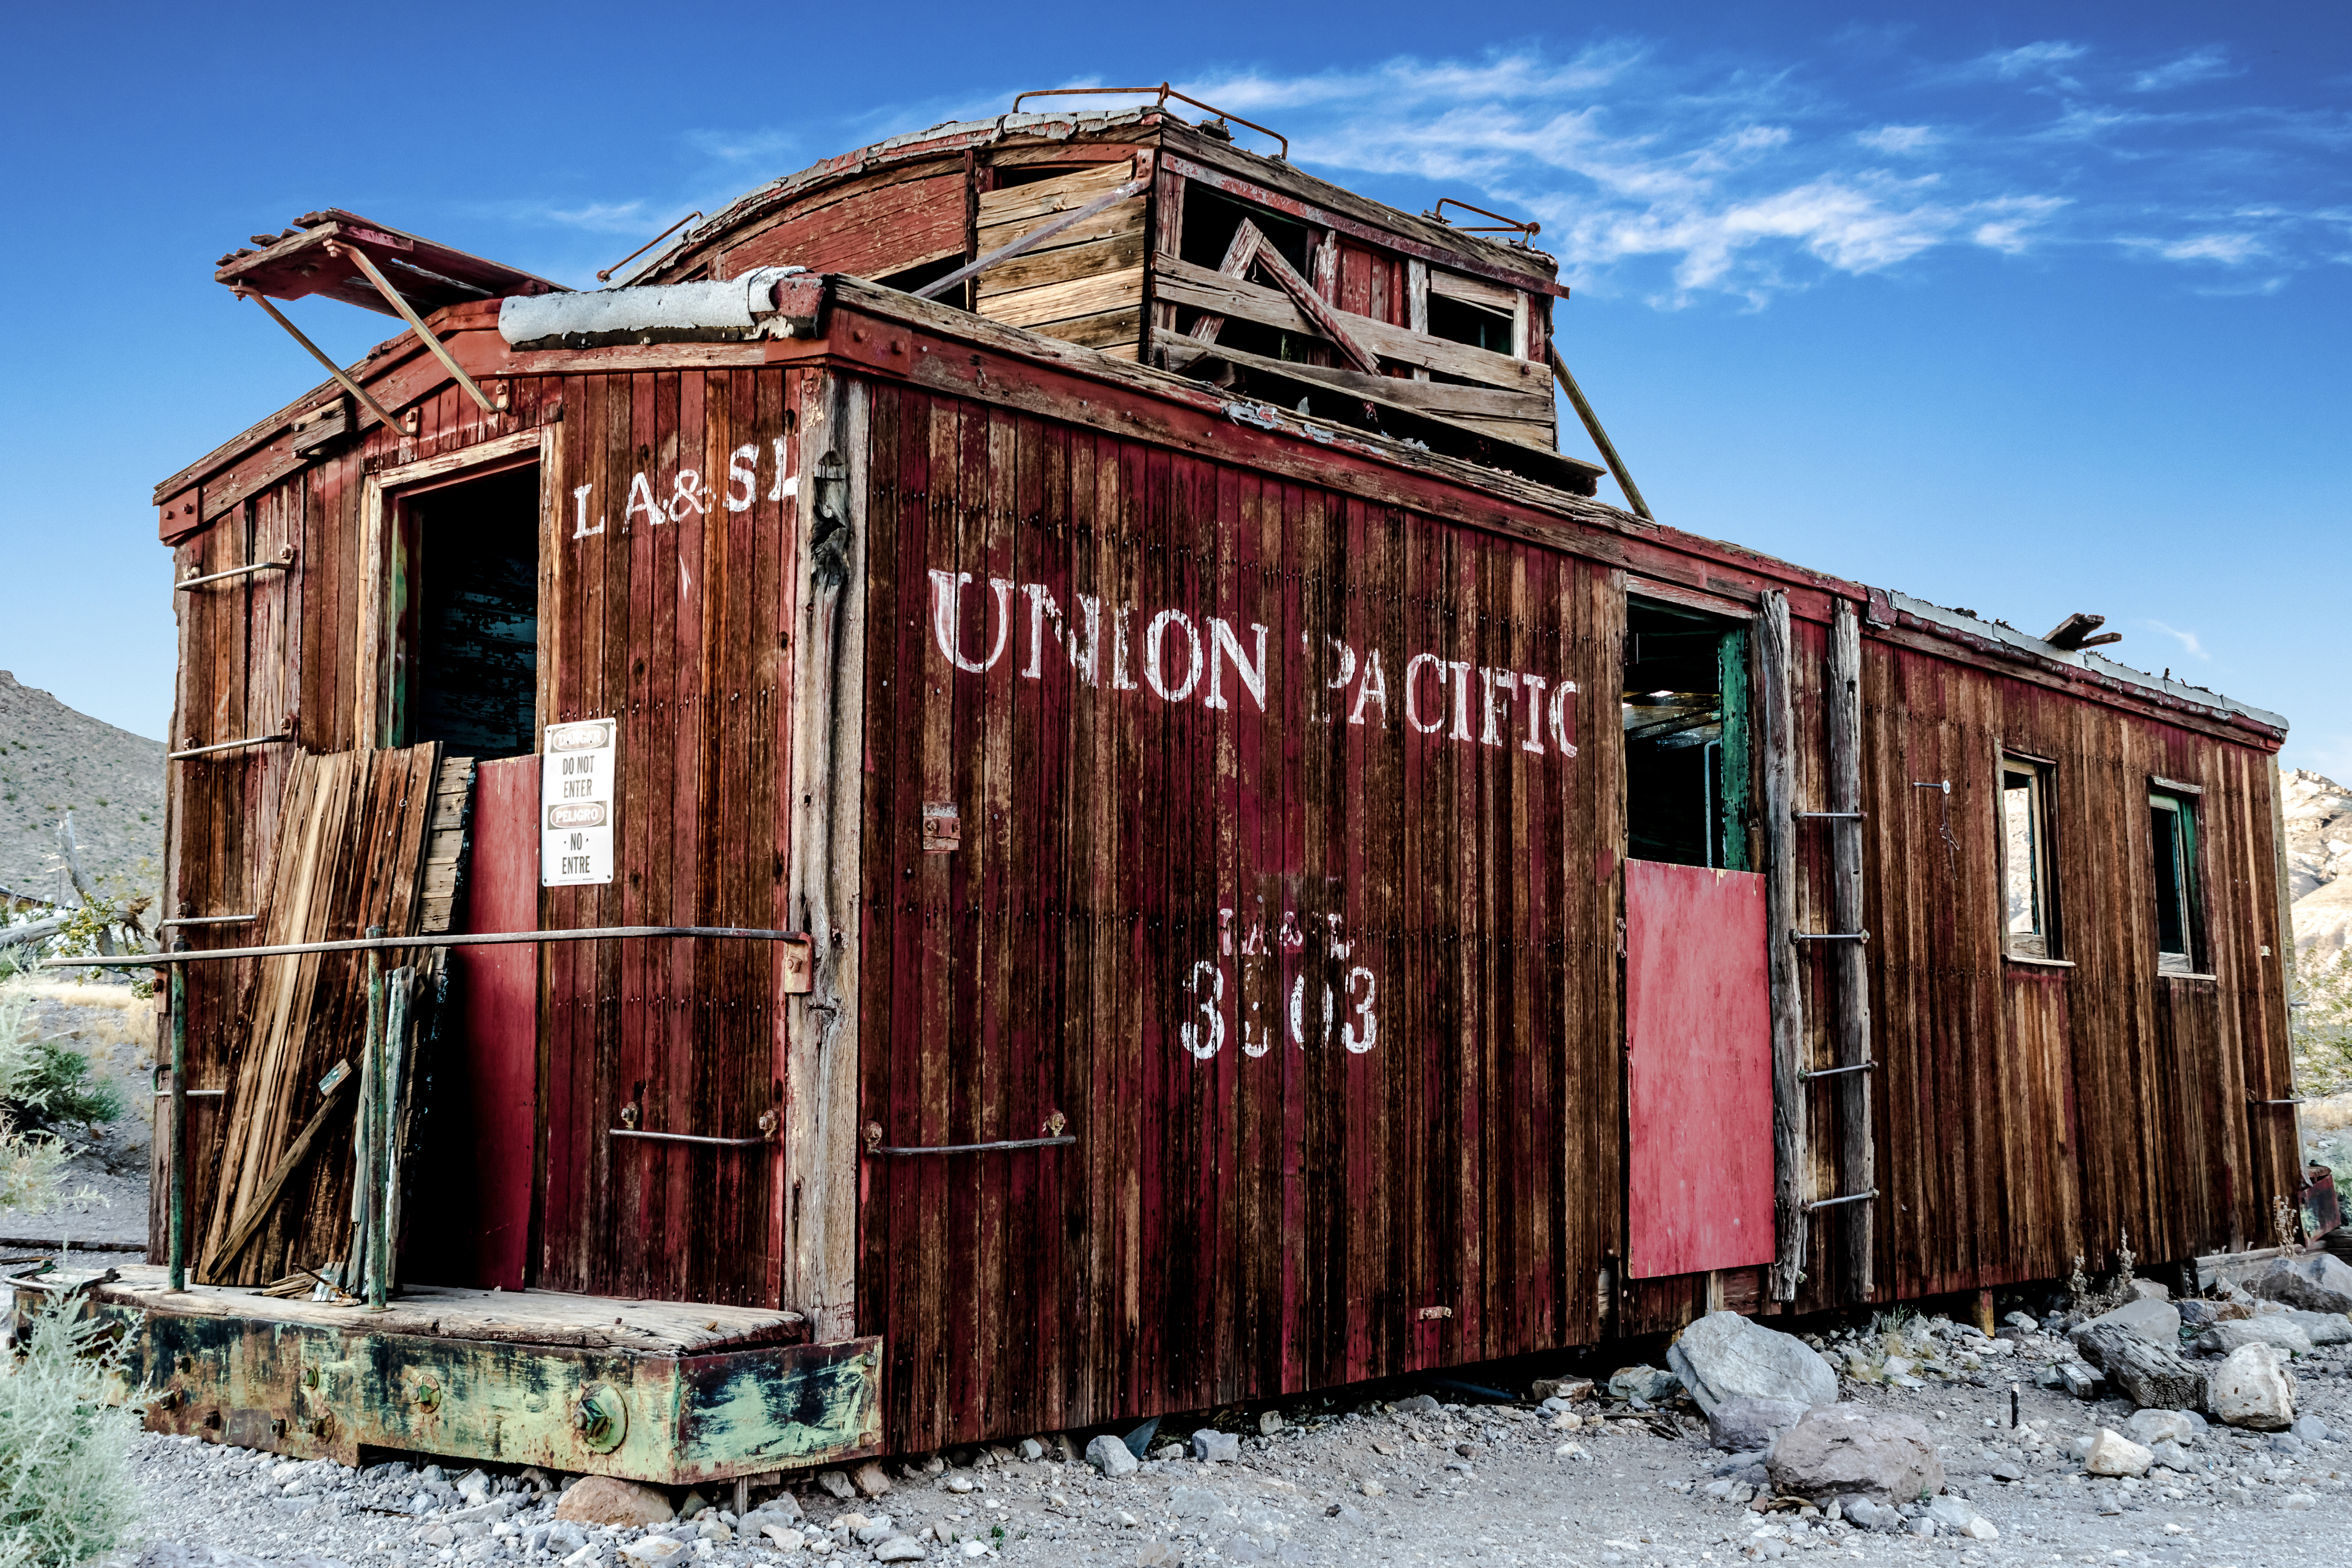
architecture, wood, house, desert, town, building, old, hut, transport, shack, facade, abandoned, shipping container, wooden structure, worn, ghost town, rhyolite, blue skies, urban area, human settlement, rolling stock